Caroline Sealy Livermore

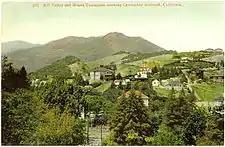
View of Mount Tamalpais.

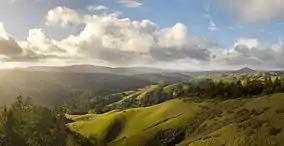
View of Samuel P. Taylor State Park, California.

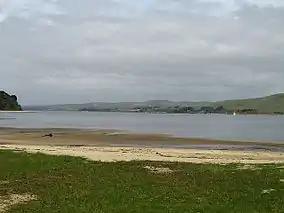
View of Tomales Bay State Park.

In the 1930s, Livermore took up the matter of conservation of Marin County by first pursuing stoppage of the degradation of the slopes of Mount Tamalpais which acted as an important watershed. She established the Marin Conservation League, which she spearheaded for twenty years, with objective to prepare and implement a "green, open-space county master plan" relevant to the post-World War II period in the Bay Area. Through this league she achieved the conservation of Stinson Beach which later became a state beach park. She established Samuel P. Taylor Park and Tomales Bay State Park by ensuring acquisition of lands for their creation. She also led a movement to remove ugly "roadside billboards", which were marring the scenery, by coordinating with supervisors of the county and got an ordinance passed through a state bill, which was the first anti-billboard ordinance. In the Richardson Bay tidal zone her efforts of conservation resulted in relocation and conservation of the Lyford Mansion, now declared a Marin historic site. After reviving the non-functional Angel Island Foundation, in 1955 they purchased the island, which was later declared a California State Park in 1963.